I Yabba-Dabba Do!

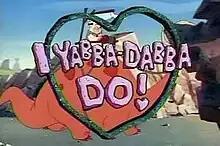

I Yabba-Dabba Do! is a 1993 American animated made-for-television film based on the 1960s animated series, "The Flintstones" and is a continuation of the series’ spin-off, "The Pebbles and Bamm-Bamm Show". It premiered on ABC on February 7, 1993.